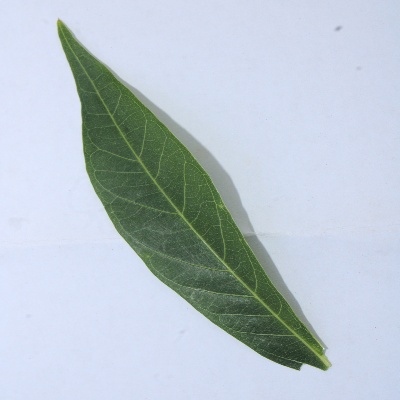
Crop: Cassava
Condition: healthy